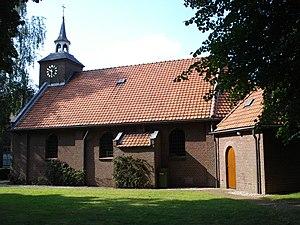
Koolwijk est un petit village néerlandais de la commune d'Oss du nord-est de la province du Brabant-Septentrional. On distingue les hameaux Grote Koolwijk et Kleine Koolwijk. Koolwijk compte 323 habitants en 2005.